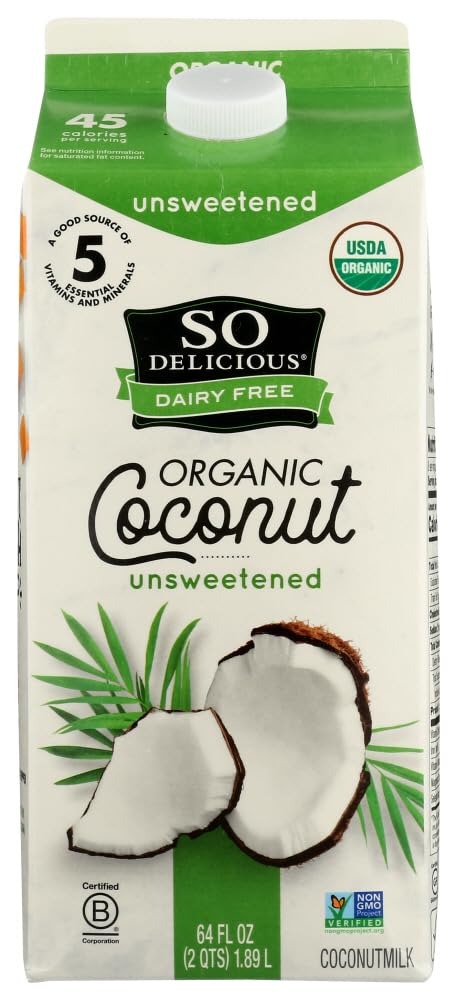
Item Name: So Delicious Dairy Free Organic Coconut Milk, Unsweetened, 64 Fluid Ounce (Pack of 6)
Bullet Point: So Delicious Dairy Free Organic Coconut Milk, Unsweetened
Value: 384.0
Unit: Fl Oz

Price: 99.19